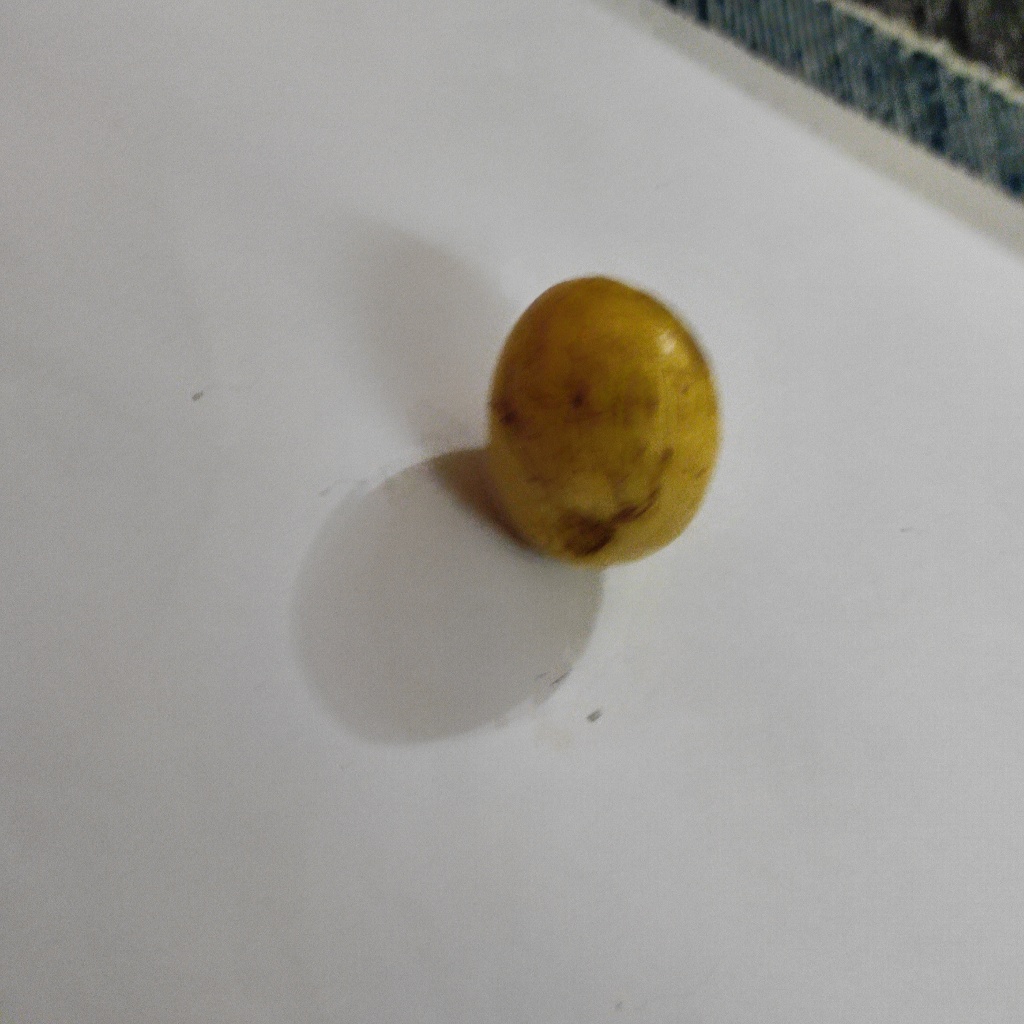
Crop: guava
Quality class: Class_B